Le Reclus Abbey

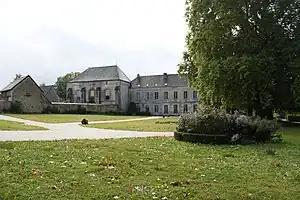
Surviving abbey buildings

Le Reclus Abbey was a Cistercian monastery in the present Talus-Saint-Prix near Sézanne in the arrondissement of Épernay, Marne, France. It was in the diocese of Troyes.